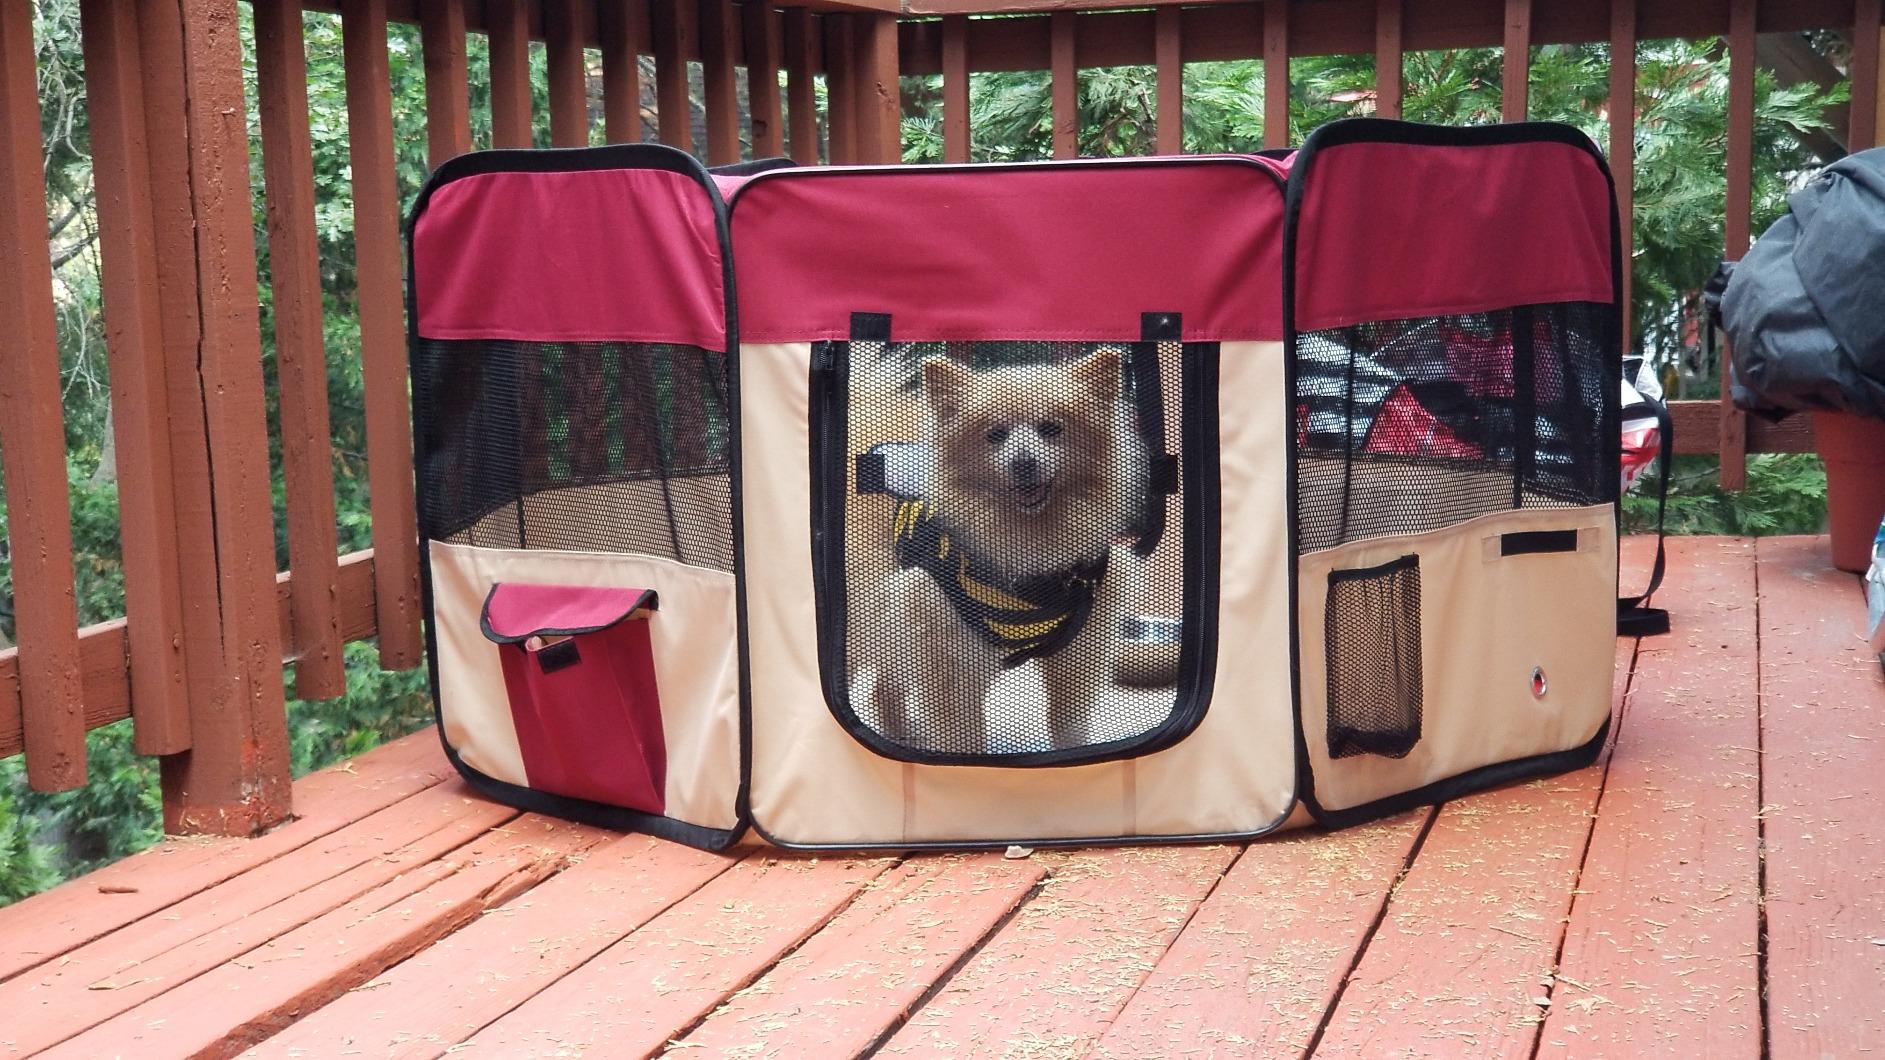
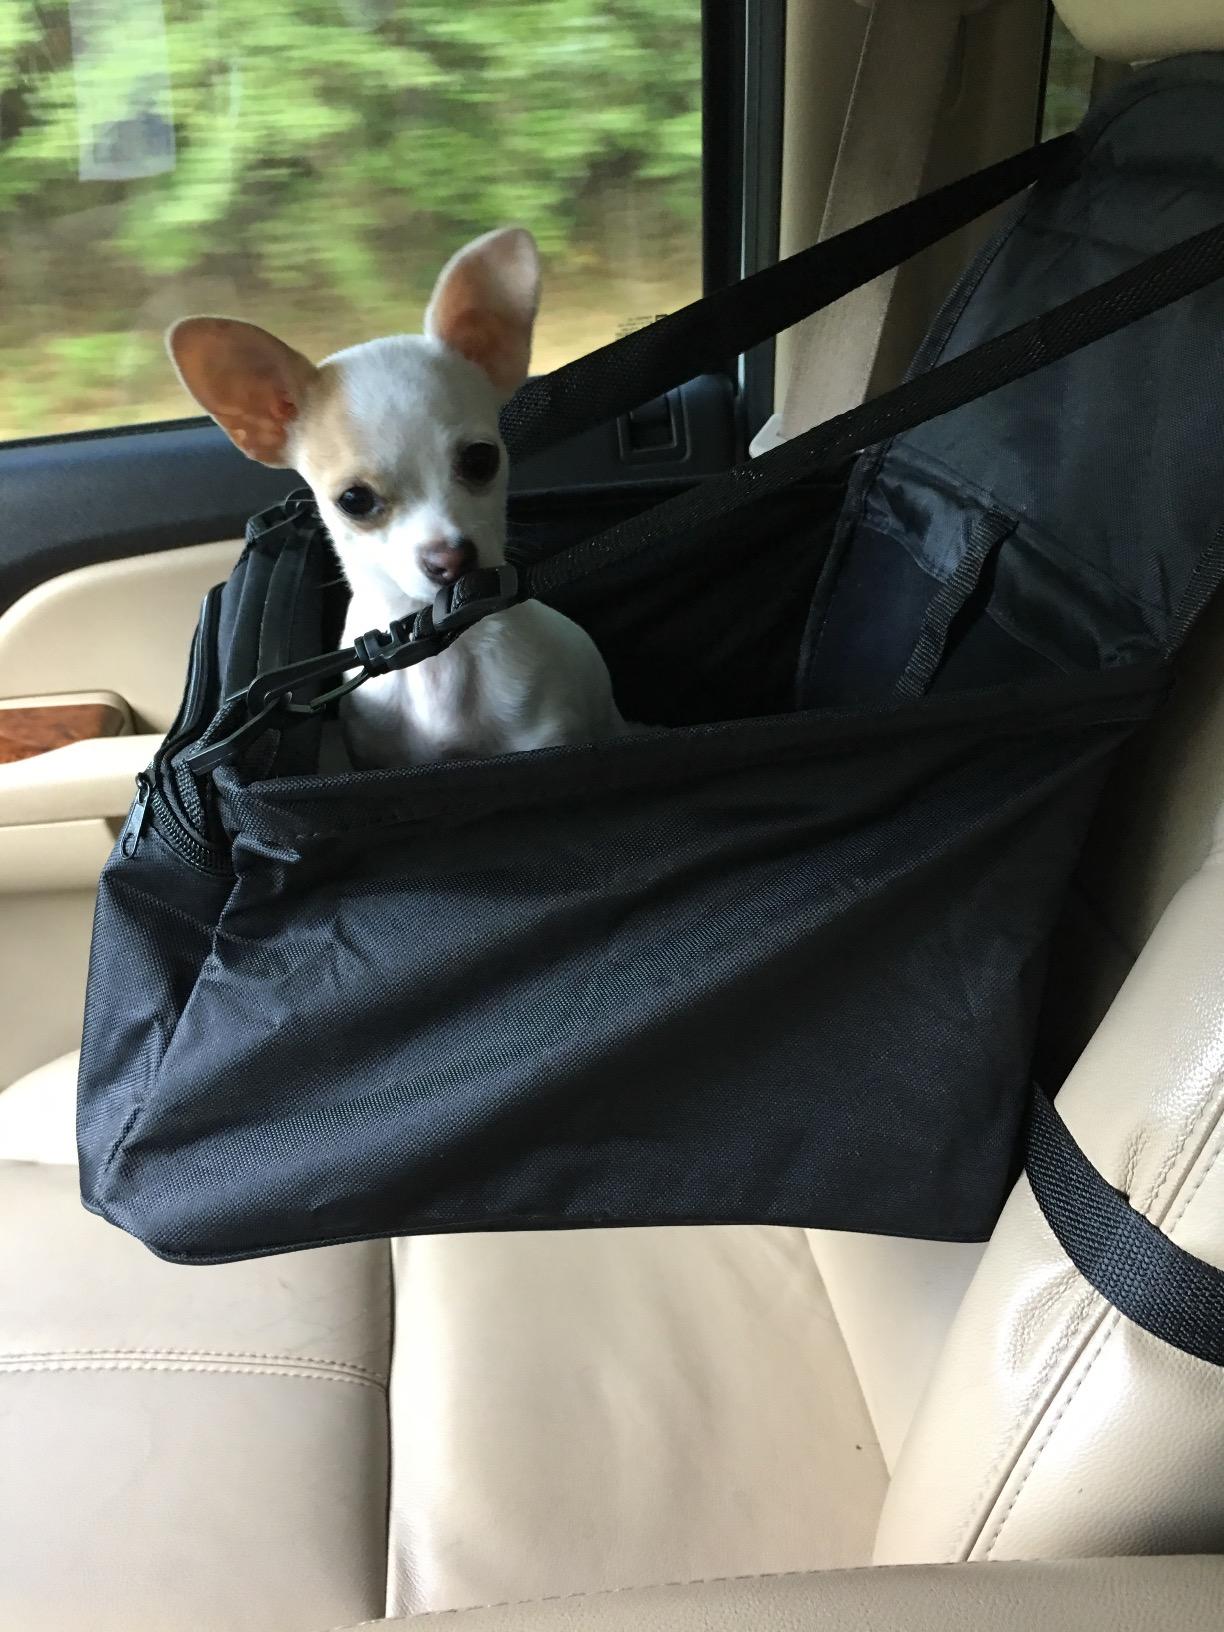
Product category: items_kennel
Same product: no